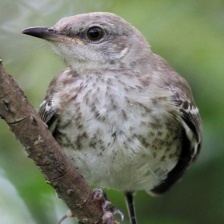
Species: NORTHERN MOCKINGBIRD
Scientific name: MIMUS POLYGLOTTOS